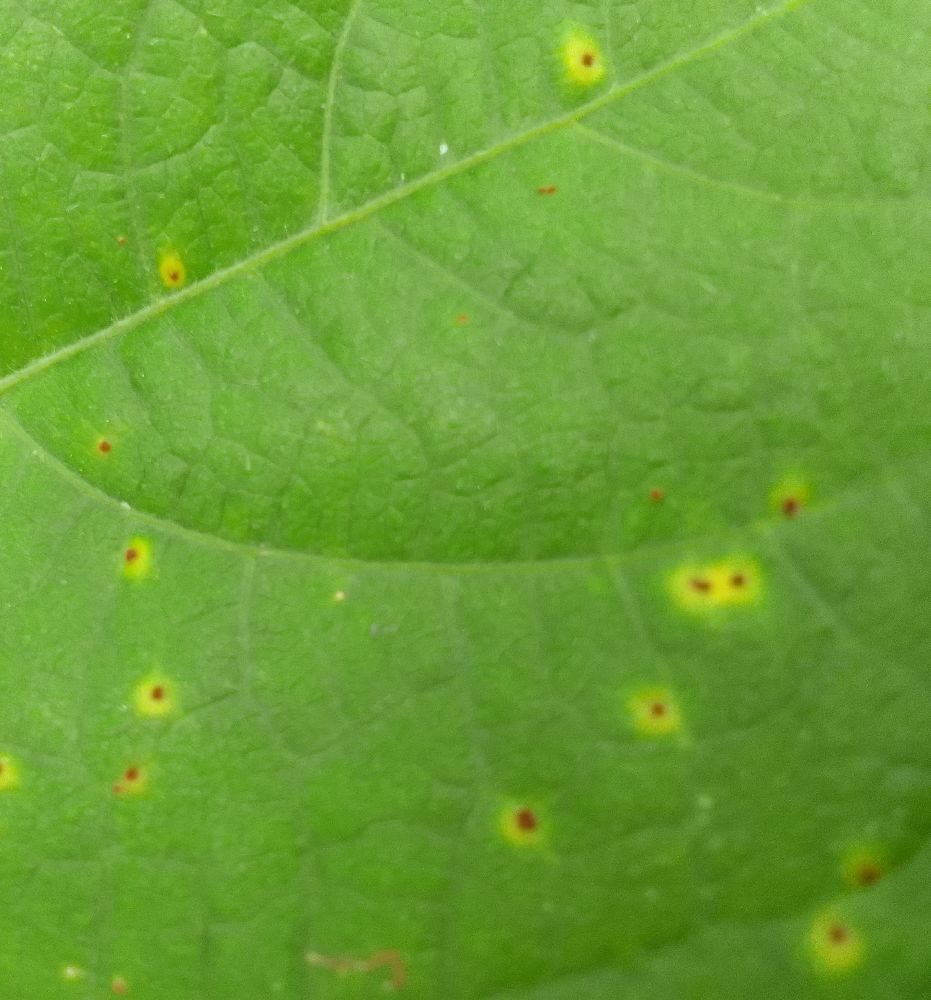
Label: rust